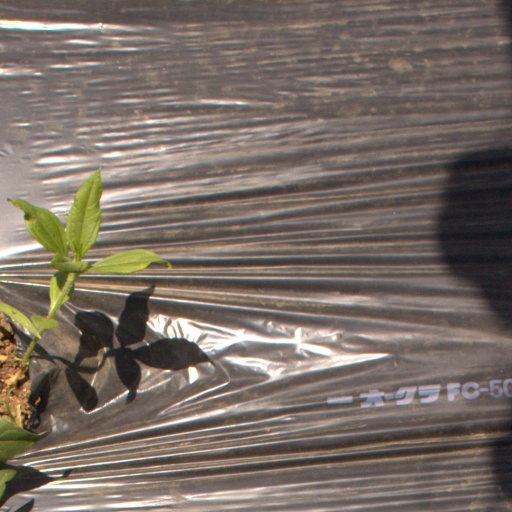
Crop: Jerusalem artichoke